Voce faringea

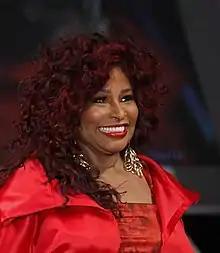
Chaka Khan

In recent years, the pharyngeal voice has been rediscovered also by representatives of the CCM (Contemporary Commercial Music) genres like Aretha Franklin, Natalie Cole, Chaka Khan, Stevie Wonder, Michael Jackson, Freddie Mercury, Axl Rose, Brian Johnson and Jon Bon Jovi as well as by well-known stars of the Broadway musical. In contemporary popular music singing styles the pharyngeal voice is typically seen as an effective coupling mechanism between the modal and falsetto registers and primarily used in semi-metallic and metallic phonation modes—for example by male rock and hard rock artists singing in exceptionally high vocal ranges similar to those of the high bel canto tenor repertoire of the early nineteenth century.